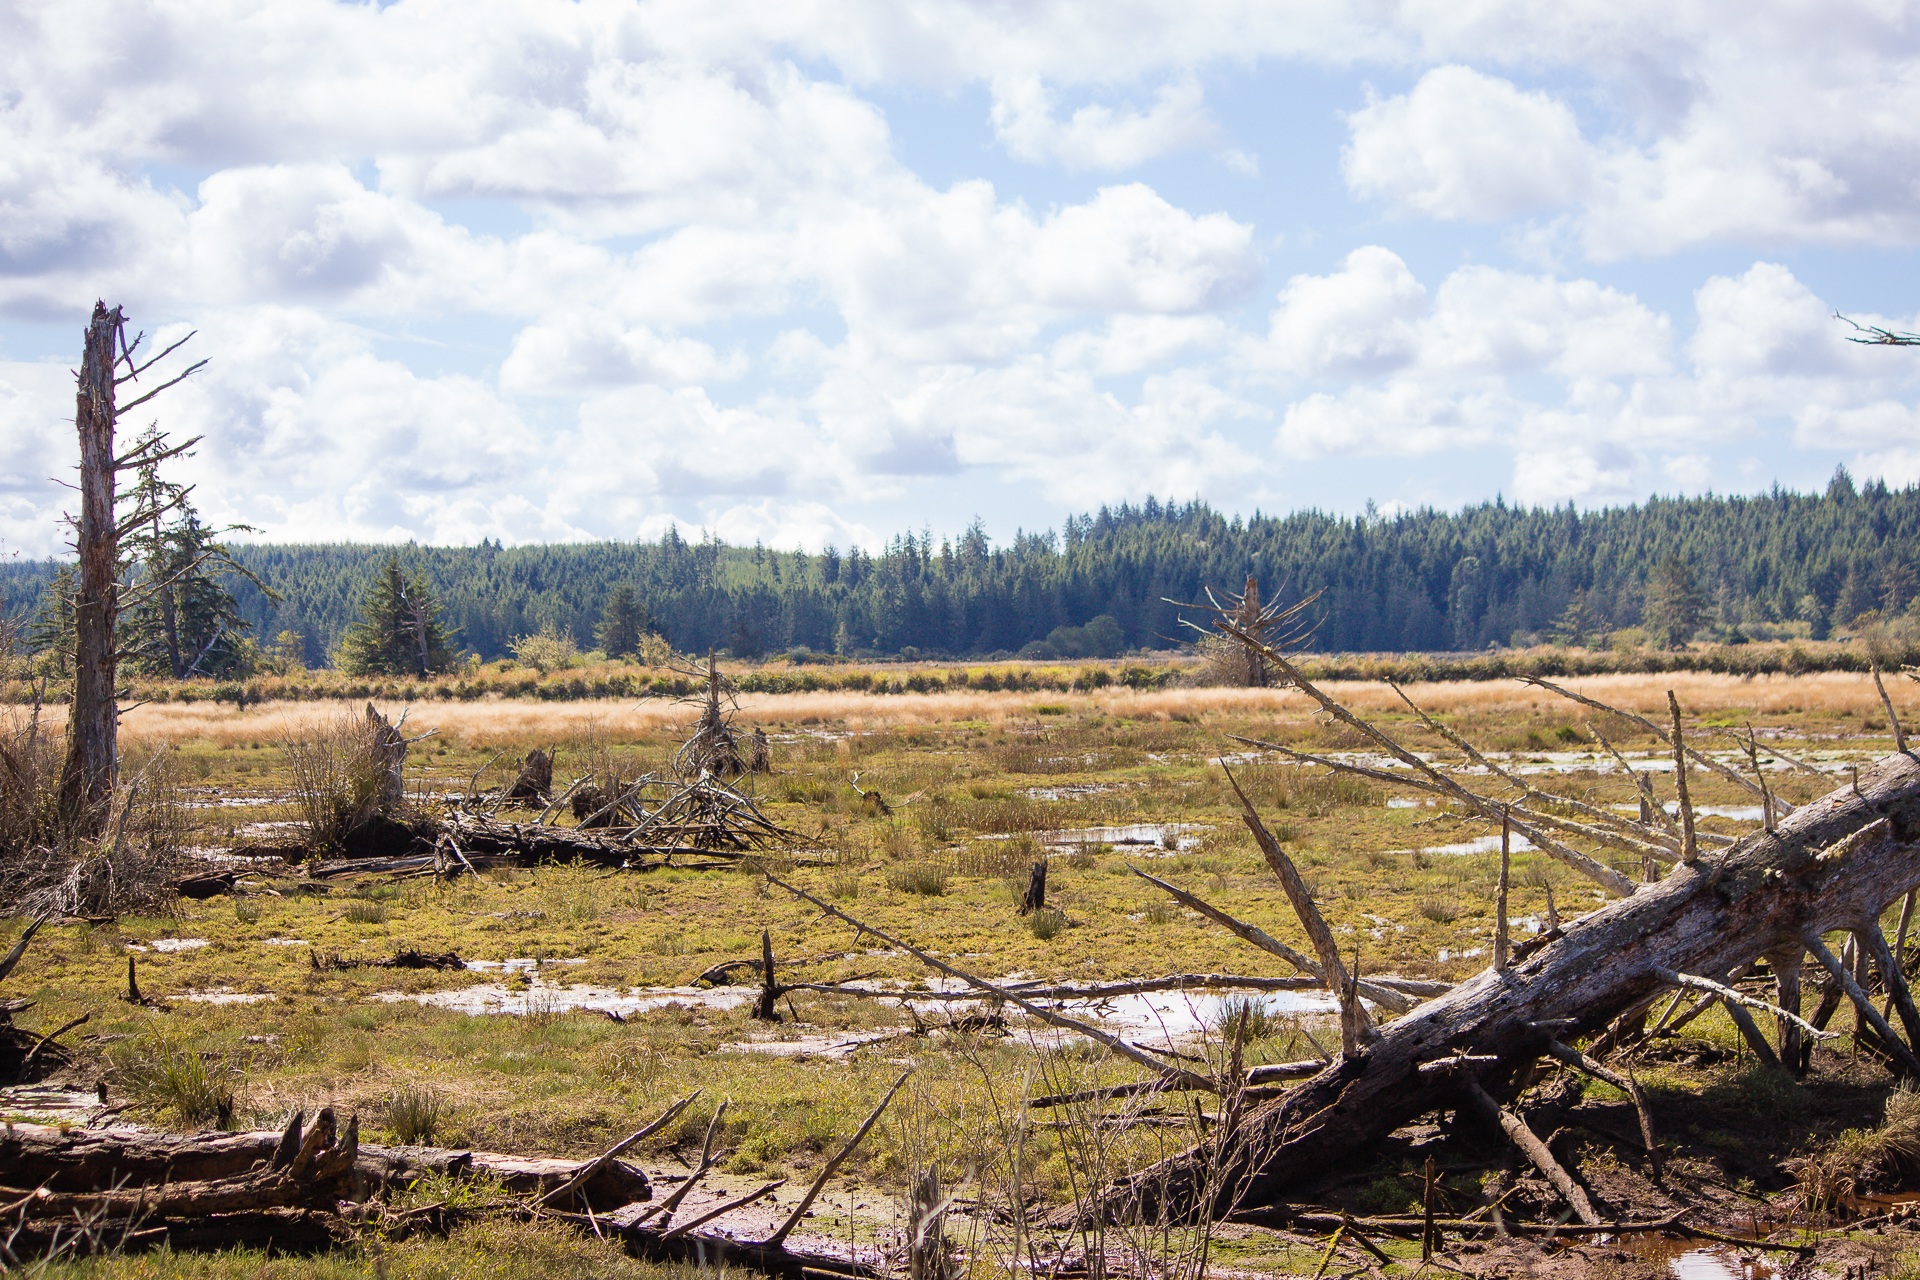
landscape, tree, track, hill, barren, transport, dead tree, agriculture, wetland, rural area